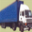
Label: truck